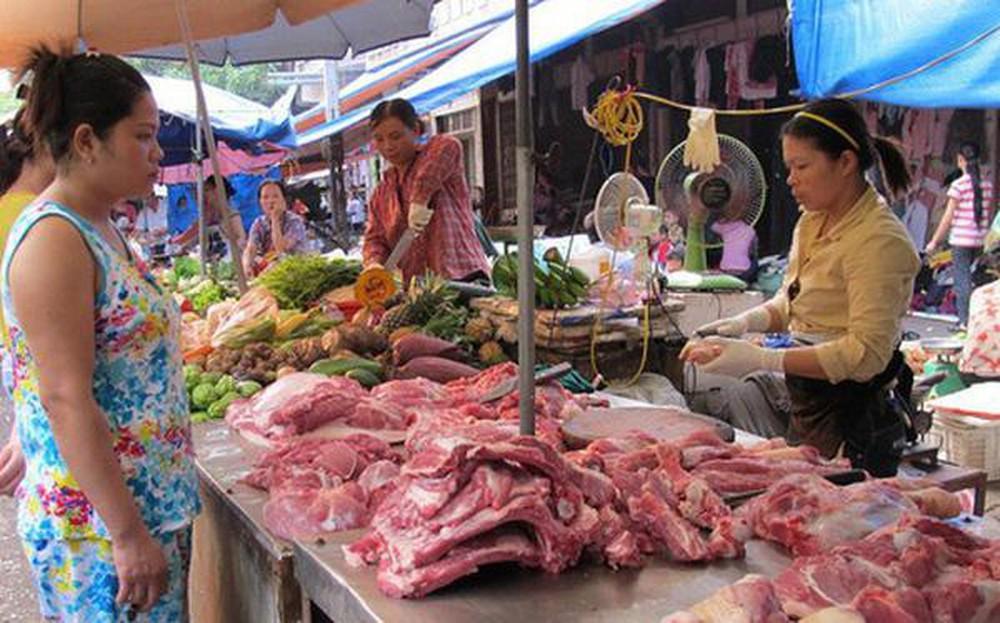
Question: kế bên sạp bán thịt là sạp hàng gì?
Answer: sạp hàng bán rau